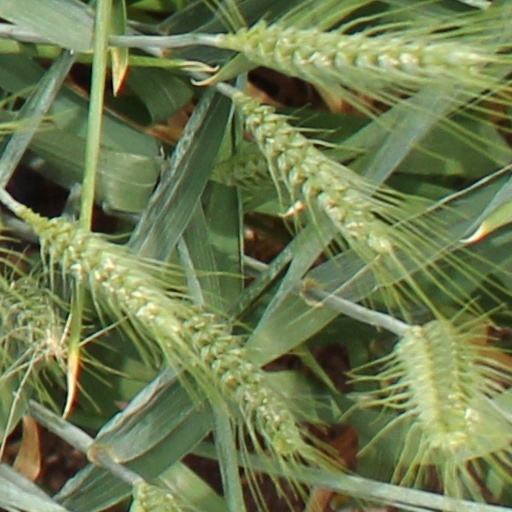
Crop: wheat